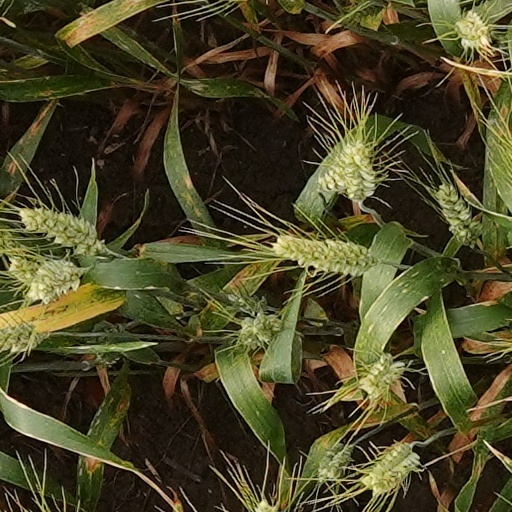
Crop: wheat